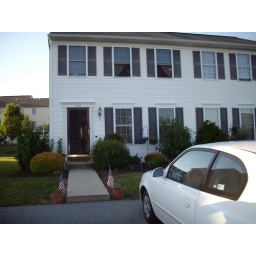
Our house with Brian in window